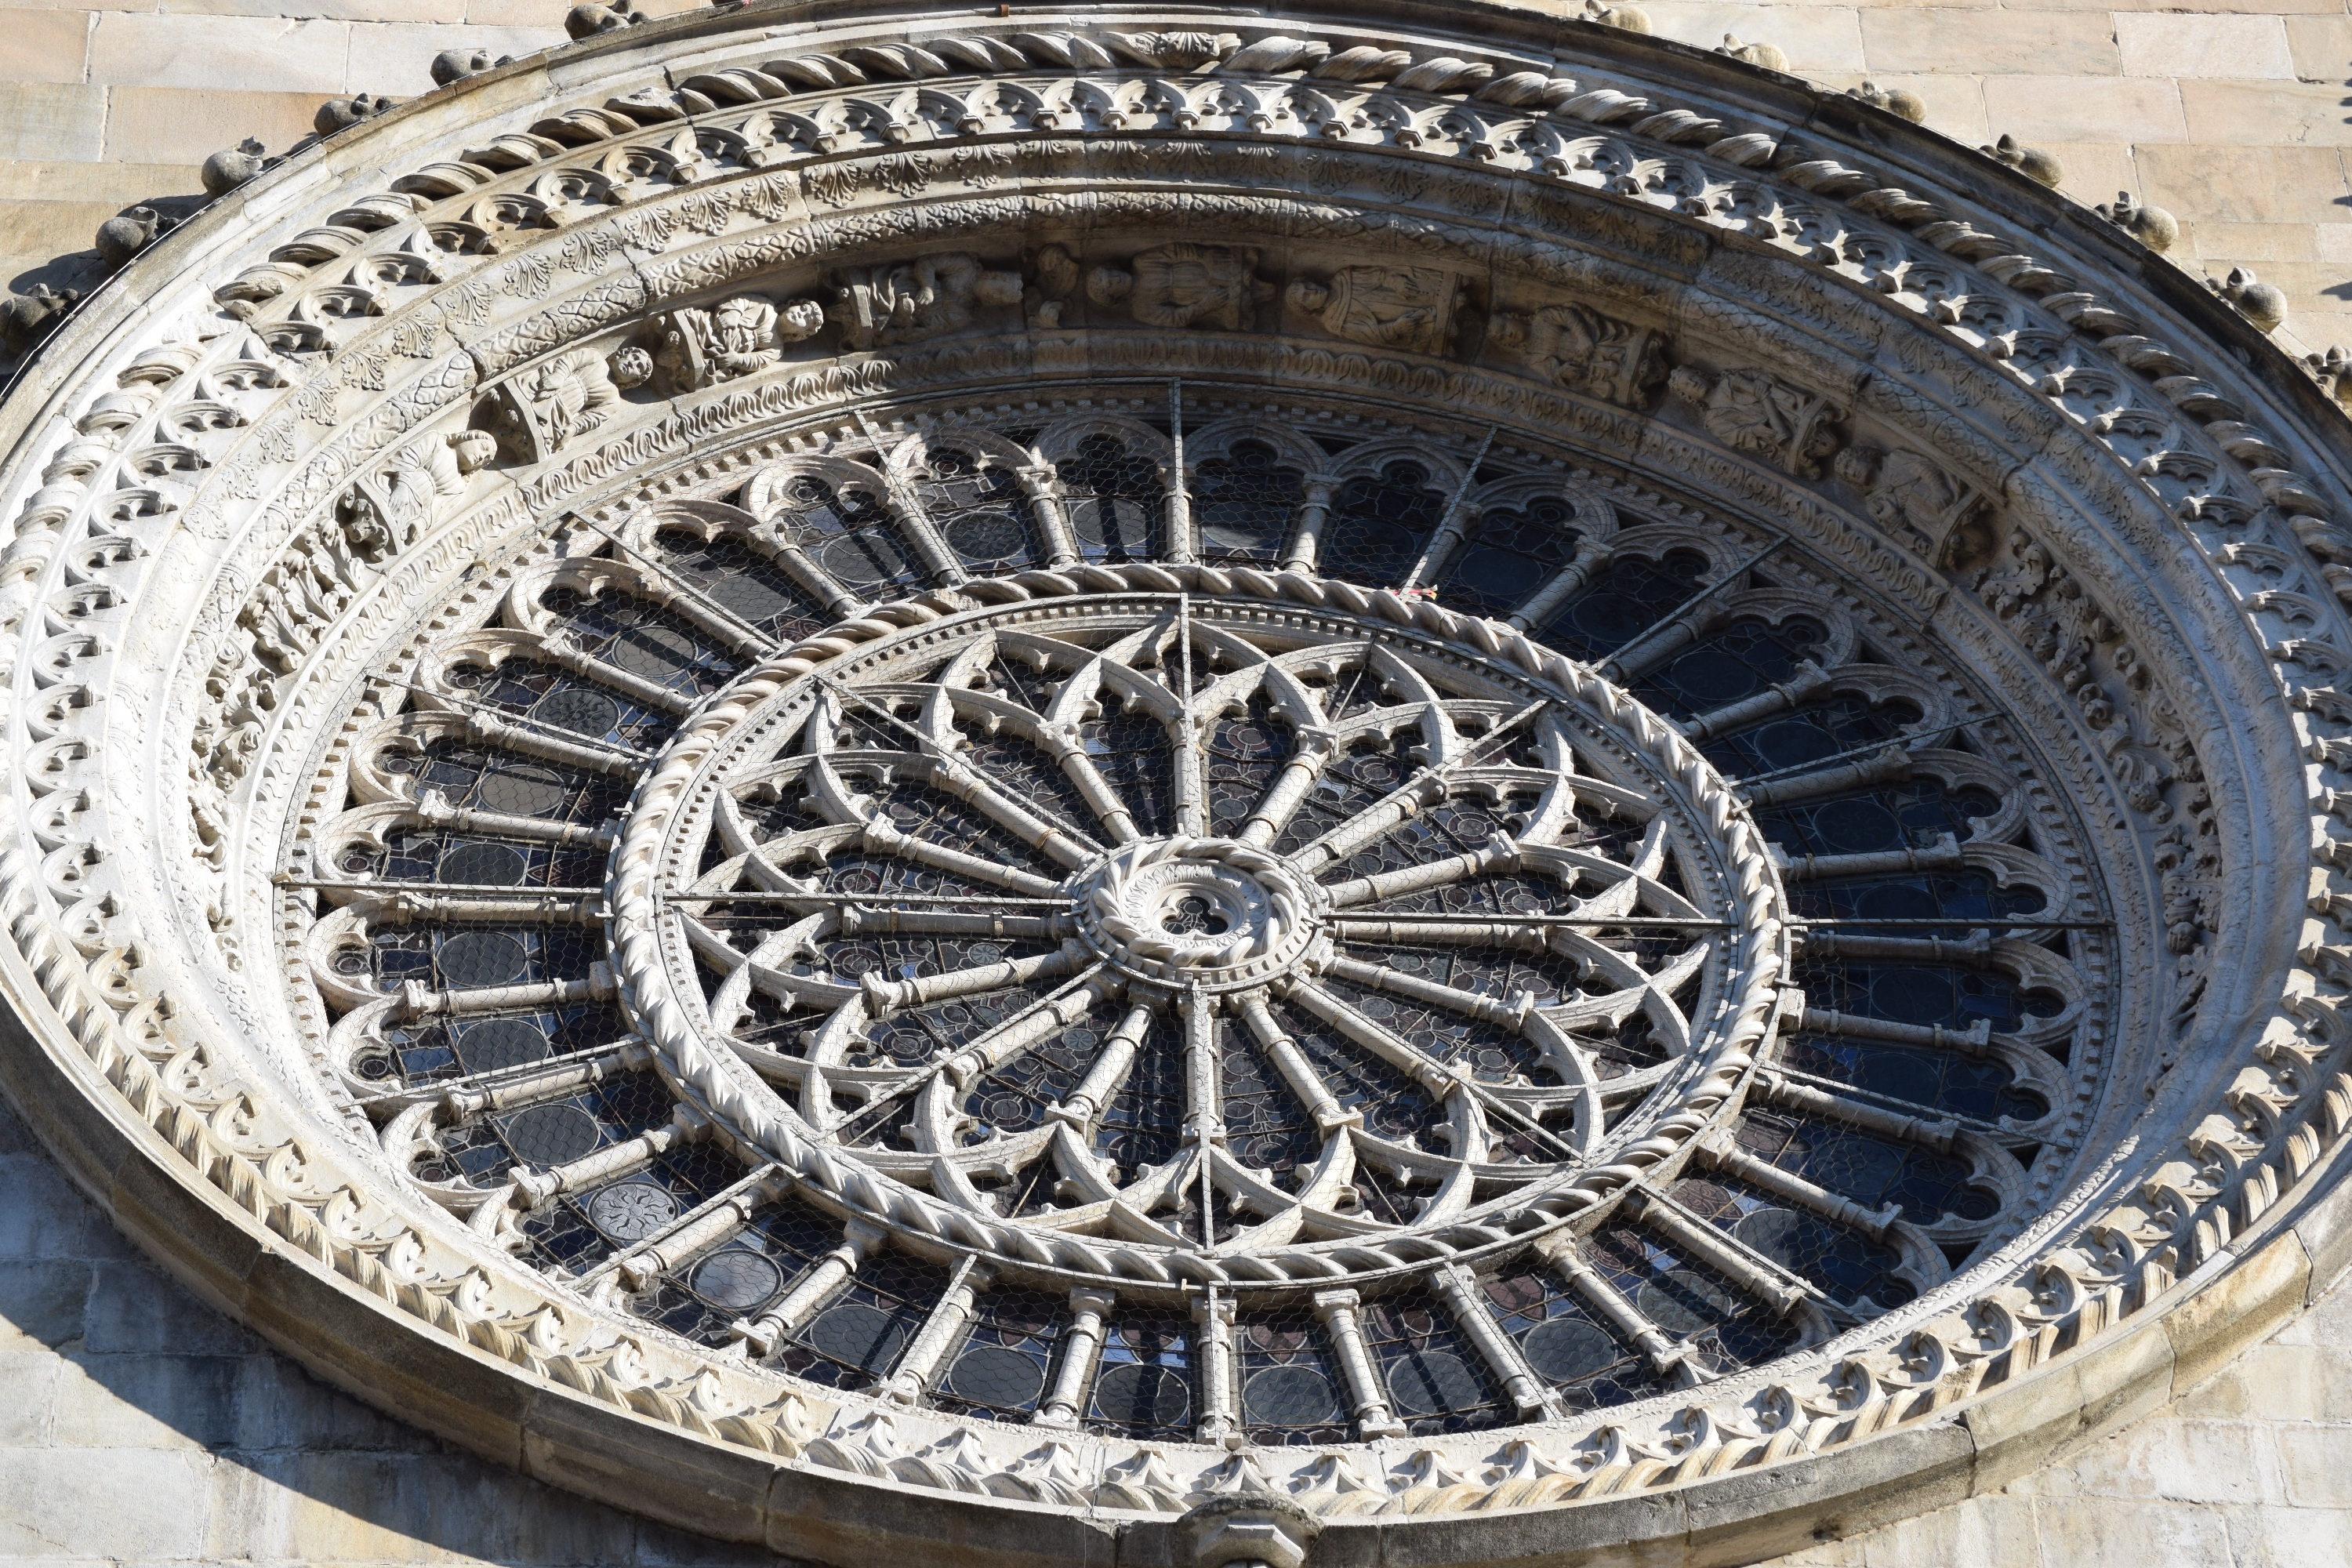
wheel, monument, italy, tire, circle, symmetry, rim, dome, duomo, como, stone carving, rose window, manhole cover